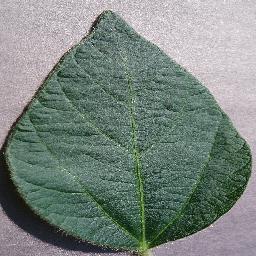
Label: Soybean___healthy